Chiusi Painter

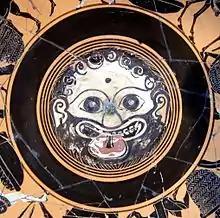
"Tondo"of a "kylix" with the depiction of a gorgon. Paris: Cabinet des médailles.

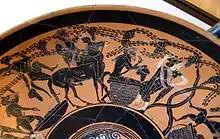
Procession of satyrs and maenads on the exterior of a "kylix". Paris: Cabinet des médailles.

The Chiusi Painter was an Attic black-figure vase painter, active in the last quarter of the sixth century BC. His real name is not known.